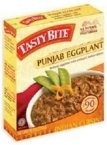
Item Name: Tasty Bite Punjab Eggplant (6x10 Oz)
Bullet Point: Kosher
Product Description: Save on Tasty Bite 6X 10 Oz Punjab EggplantBraised Eggplant Cooked In A Distinctively Flavored Sauce.: Gluten Free Kosher(Note: This Product Description Is Informational Only. Always Check The Actual Product Label In Your Possession For The Most Accurate Ingredient Information Before Use. For Any Health Or Dietary Related Matter Always Consult Your Doctor Before Use.)Gluten Free: Gluten FreeKosher: Yes
Value: 60.0
Unit: Fl Oz

Price: 39.49